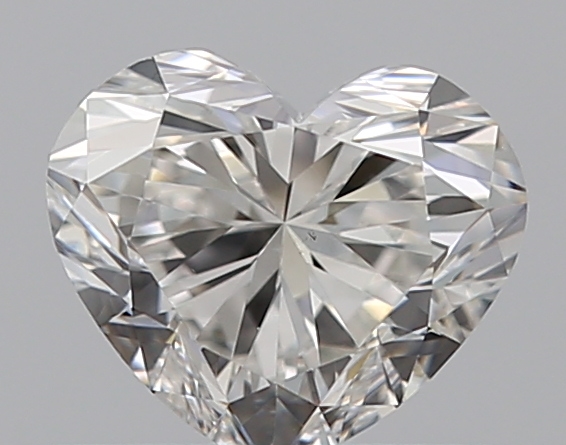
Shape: heart
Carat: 0.51
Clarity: VS2
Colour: G
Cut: EX
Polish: EX
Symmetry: VG
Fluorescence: N
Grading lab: GIA
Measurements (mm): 4.7 x 5.45 x 3.3